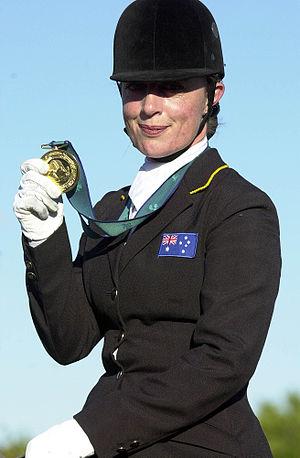
Julie Elizabeth Higgins est une cavalière australienne de dressage handisport.